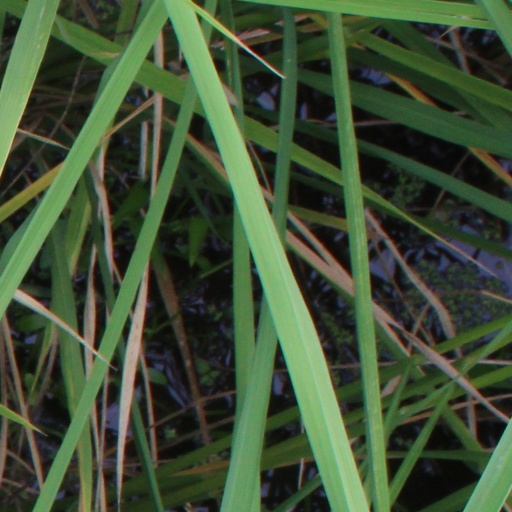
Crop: rice